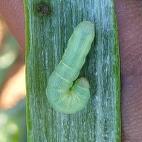
Crop: Onion
Condition: caterpillar-p